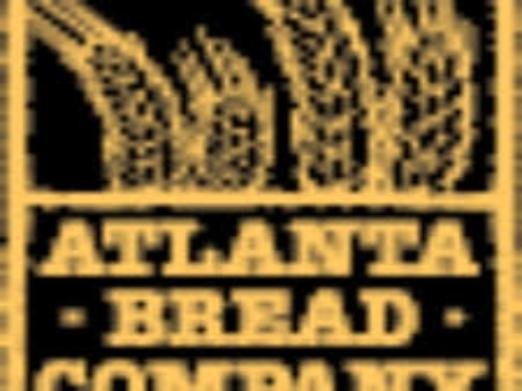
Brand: Atlanta Bread Company
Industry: Food